Gaza City

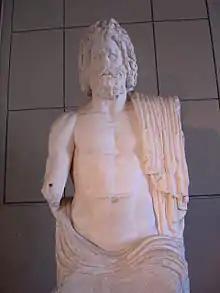
Statue of Zeus that was unearthed in Gaza in the 20th century

Josephus notes that Gaza was resettled under the rule of Antipater, who cultivated friendly relations with Gazans, Ascalonites and neighboring cities after being appointed governor of Idumaea by Jannaeus.